Temple of Amun, Jebel Barkal

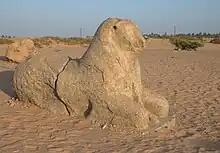
Ram sculpture at Barkal's Amun Temple.

After a military campaign into Nubia, Thutmose III founded the fortified city of Napata as the southern limit of Egypt. It was probably established on or near a prior settlement. Napata had religious significance because of its proximity to Jebel Barkal, believed to be a residence of the god Amun. His other major religious site, the Precinct of Amun-Re, took six weeks to reach by boat from the Napata area.